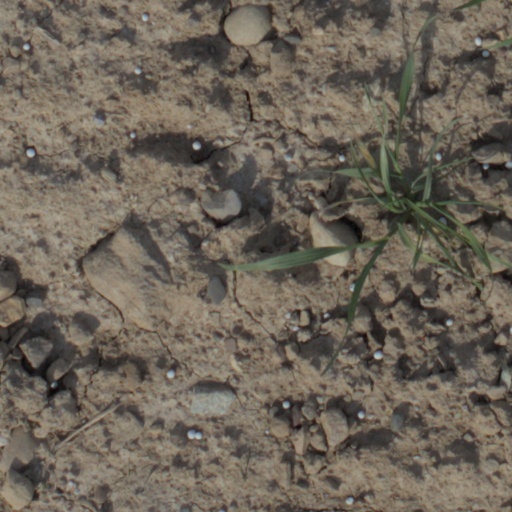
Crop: wheat